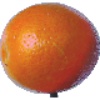
Label: Tangelo 1